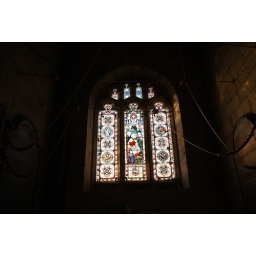
Beautiful stainglass window in the bell tower of the Church of St. Mary the Virgin at Shawbury in Shropshire